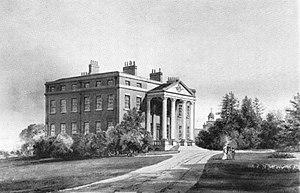
Sir Abraham Hume, 1ᵉʳ baronnet était un homme d’affaires et député britannique.